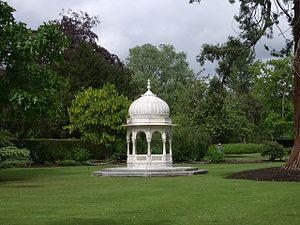
Le domaine de Frogmore ou les jardins de Frogmore comprend 33 acres de jardins privés à l'intérieur du Home Park, jouxtant le château de Windsor dans le comté du Berkshire en Angleterre.